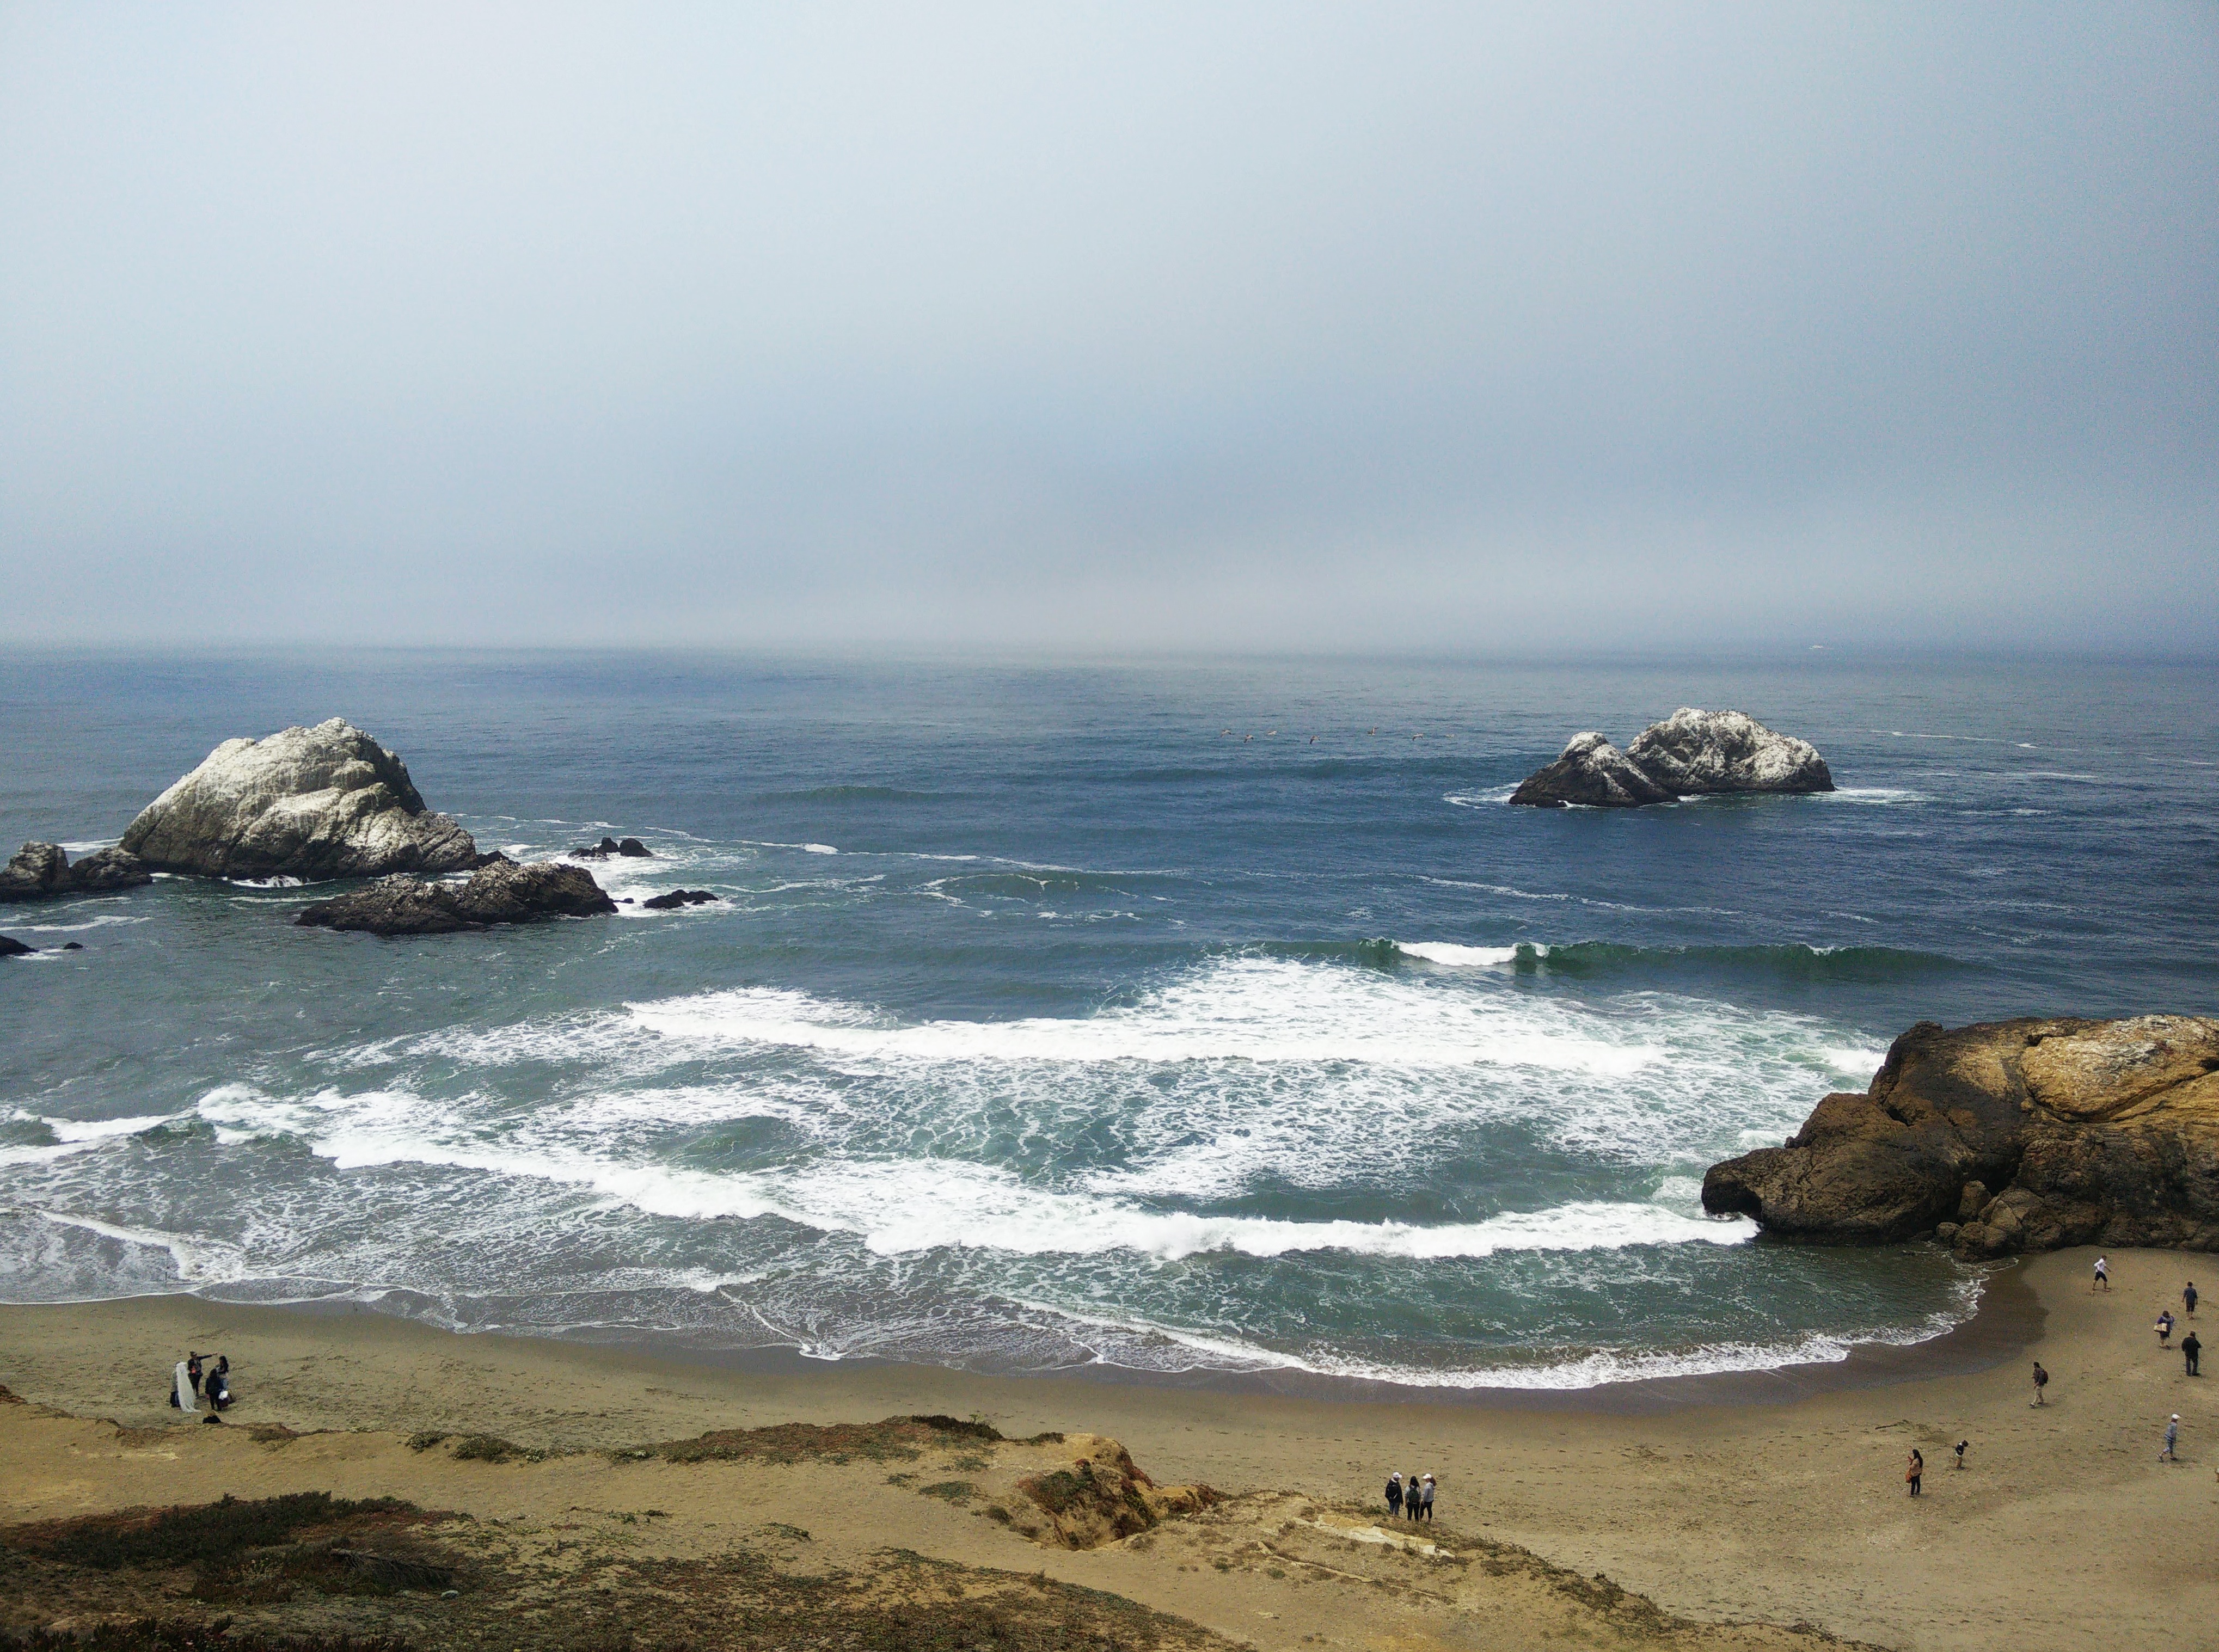
beach, sea, coast, sand, rock, ocean, horizon, shore, wave, cliff, seaside, cove, bay, terrain, material, body of water, cape, islet, wind wave